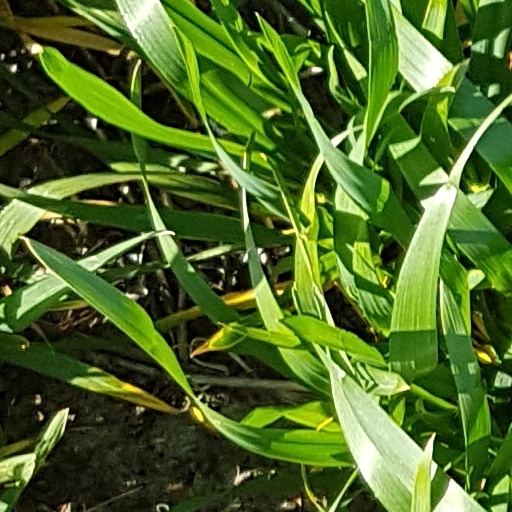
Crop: wheat